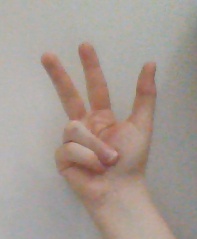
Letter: al